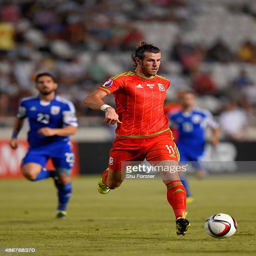
football player in action during event